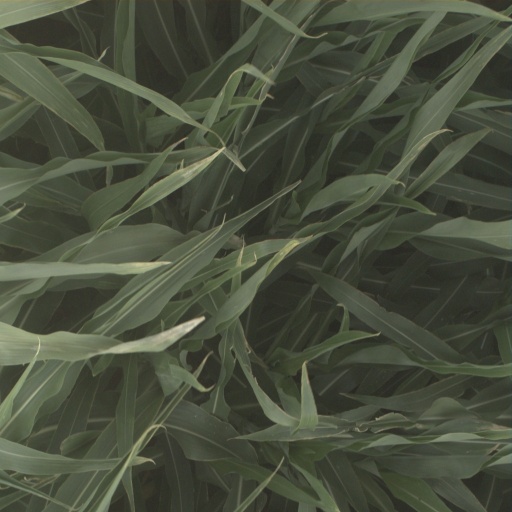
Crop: sorghum